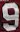
Number: 9